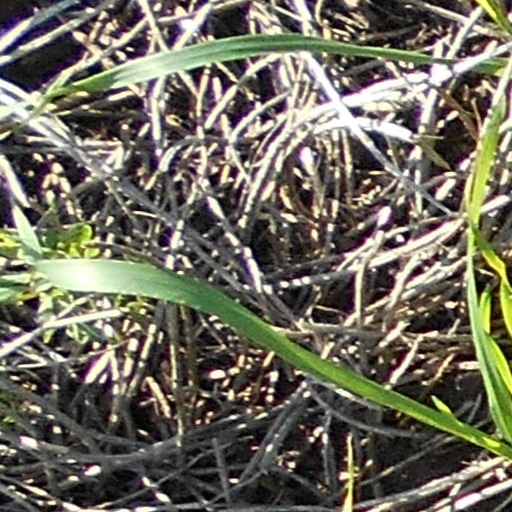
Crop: wheat